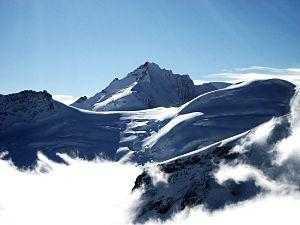
Le Gletscherhorn est un sommet des Alpes bernoises, qui culmine à 3 983 m d'altitude.